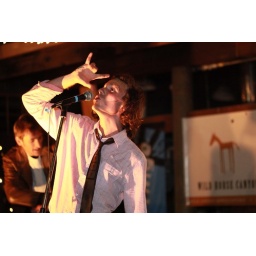
Maria in the Shower (wild horse canyon logo)